Transport in Mysore

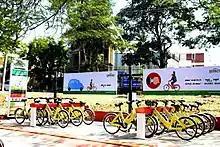
A bicycle docking station

The most popular mode of public transport in the city is KSRTC city buses coming under MCTD Division. Buses are available to all locations in the city as well as villages and towns outside the city. KSRTC MCTD Division has a fleet of around 500 buses. These buses are majorly semi low floor Non-AC city buses. Other buses include AC Volvo buses and older high floor buses. Mysore was the first city in India to implement Intelligent Transport System (ITS) with funding from World Bank. There are 5 IMTC Bus stands in Mysore at Kuvempunagar, Sathgalli, R.S Naidunagar, Yelwala and Chamundi Hills. The main bus stand has 5 bays and 3 bays for suburban busses which ply to towns and villages of the district, Subways and free Wifi facilities.